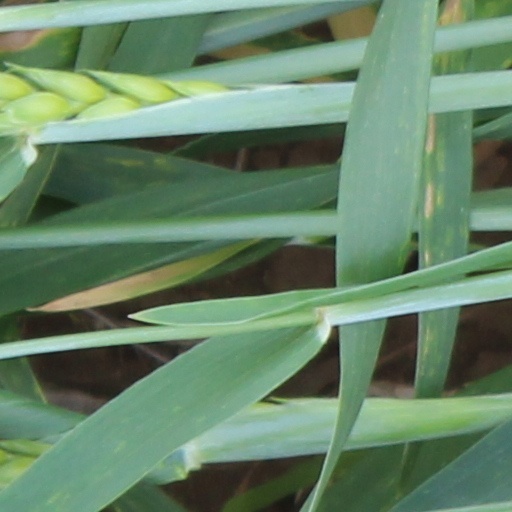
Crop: wheat